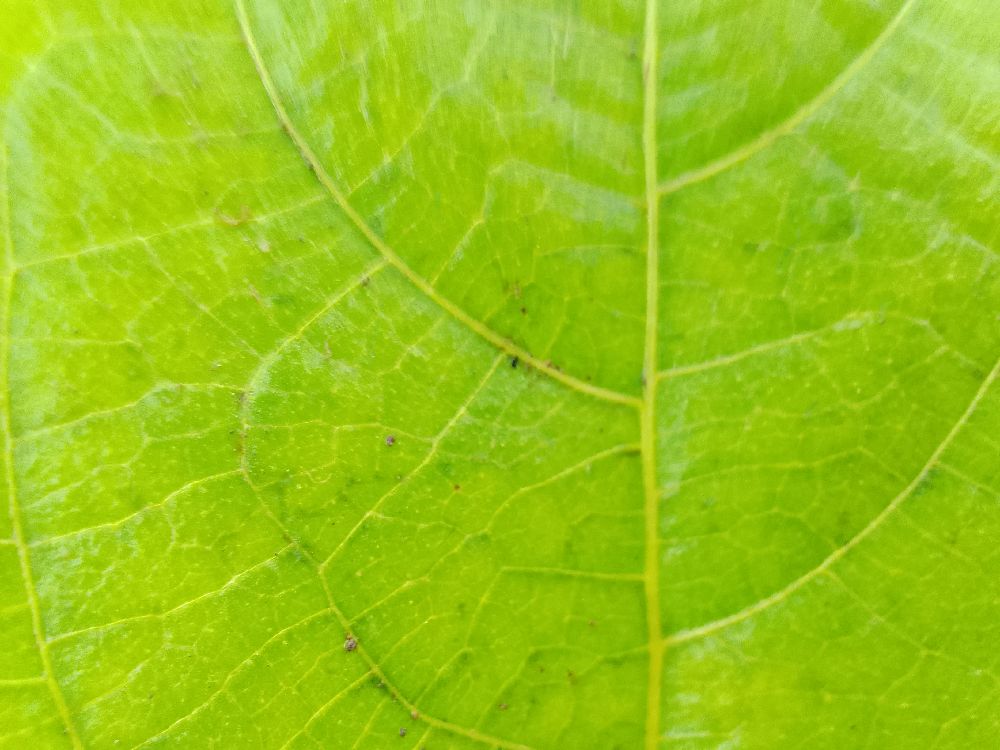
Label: healthy